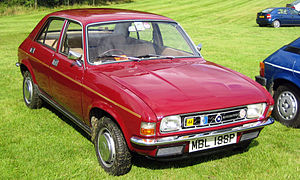
Austin Allegro
Austin Allegro 1975
Austin Allegro var en personbil, fremstillet af den britiske bilkoncern Austin mellem 1973 og 1983.